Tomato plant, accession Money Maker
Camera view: tilt-top (135 deg); turntable rotation: 240 degrees
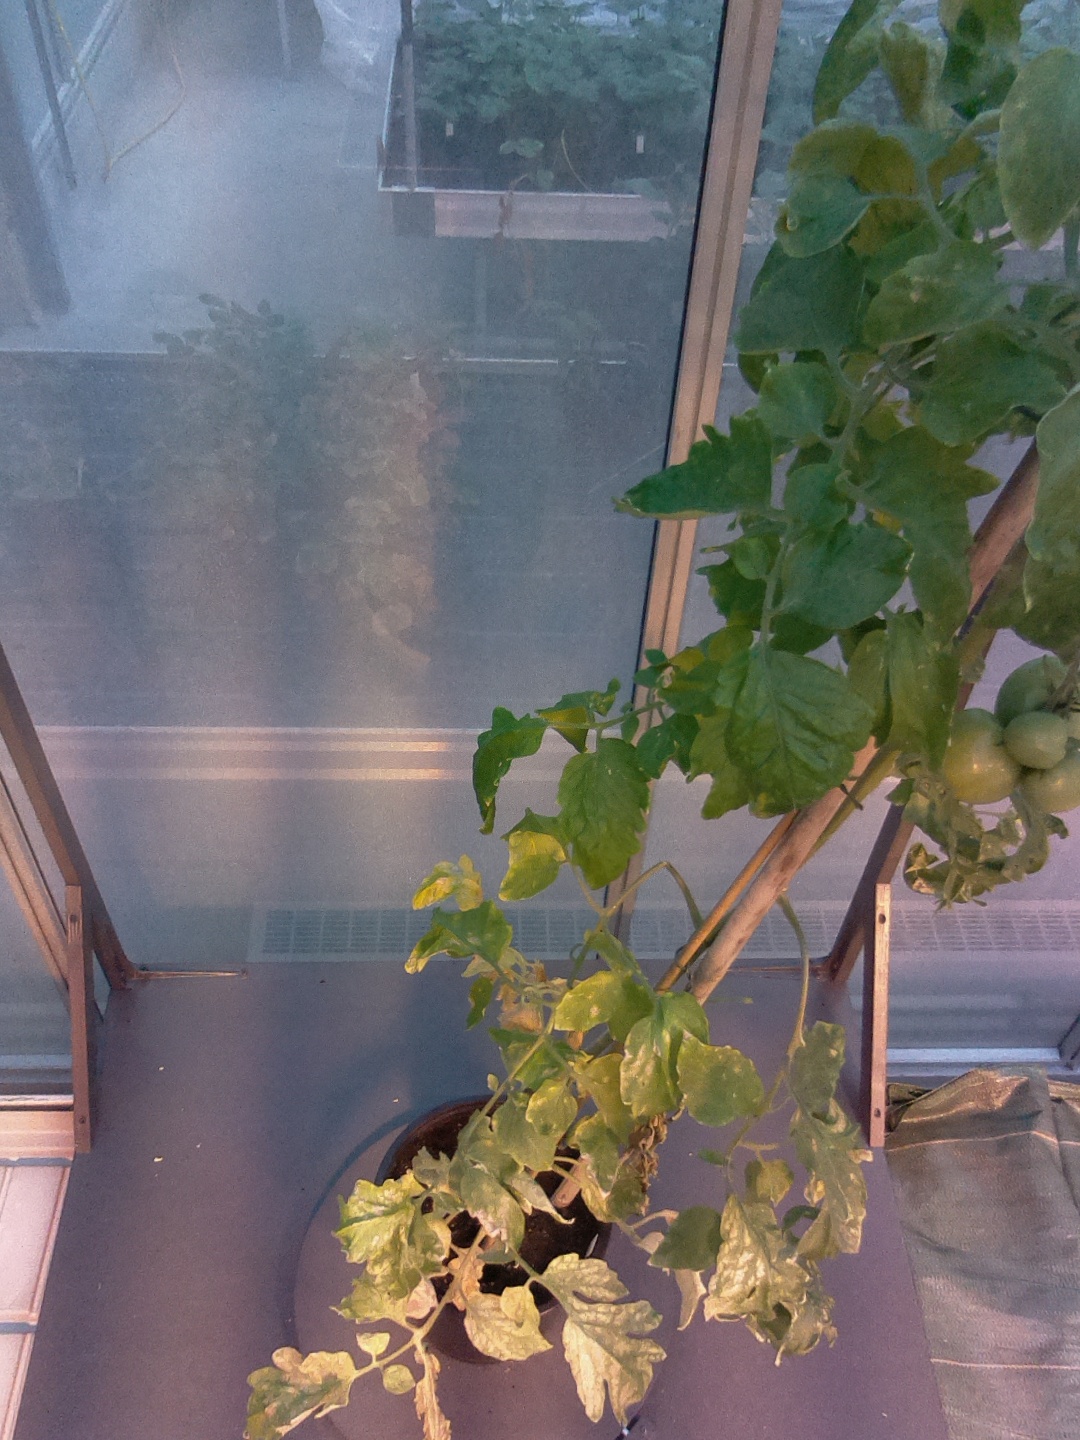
BBCH growth stage 78: 80% -90% of final fruit size